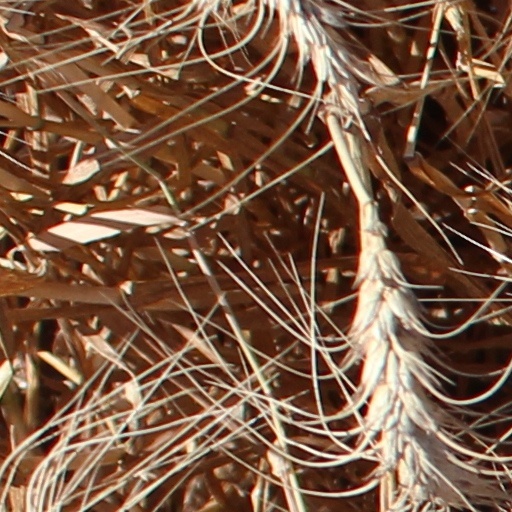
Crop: wheat